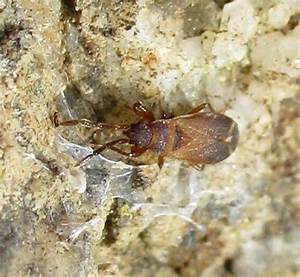
Label: spider